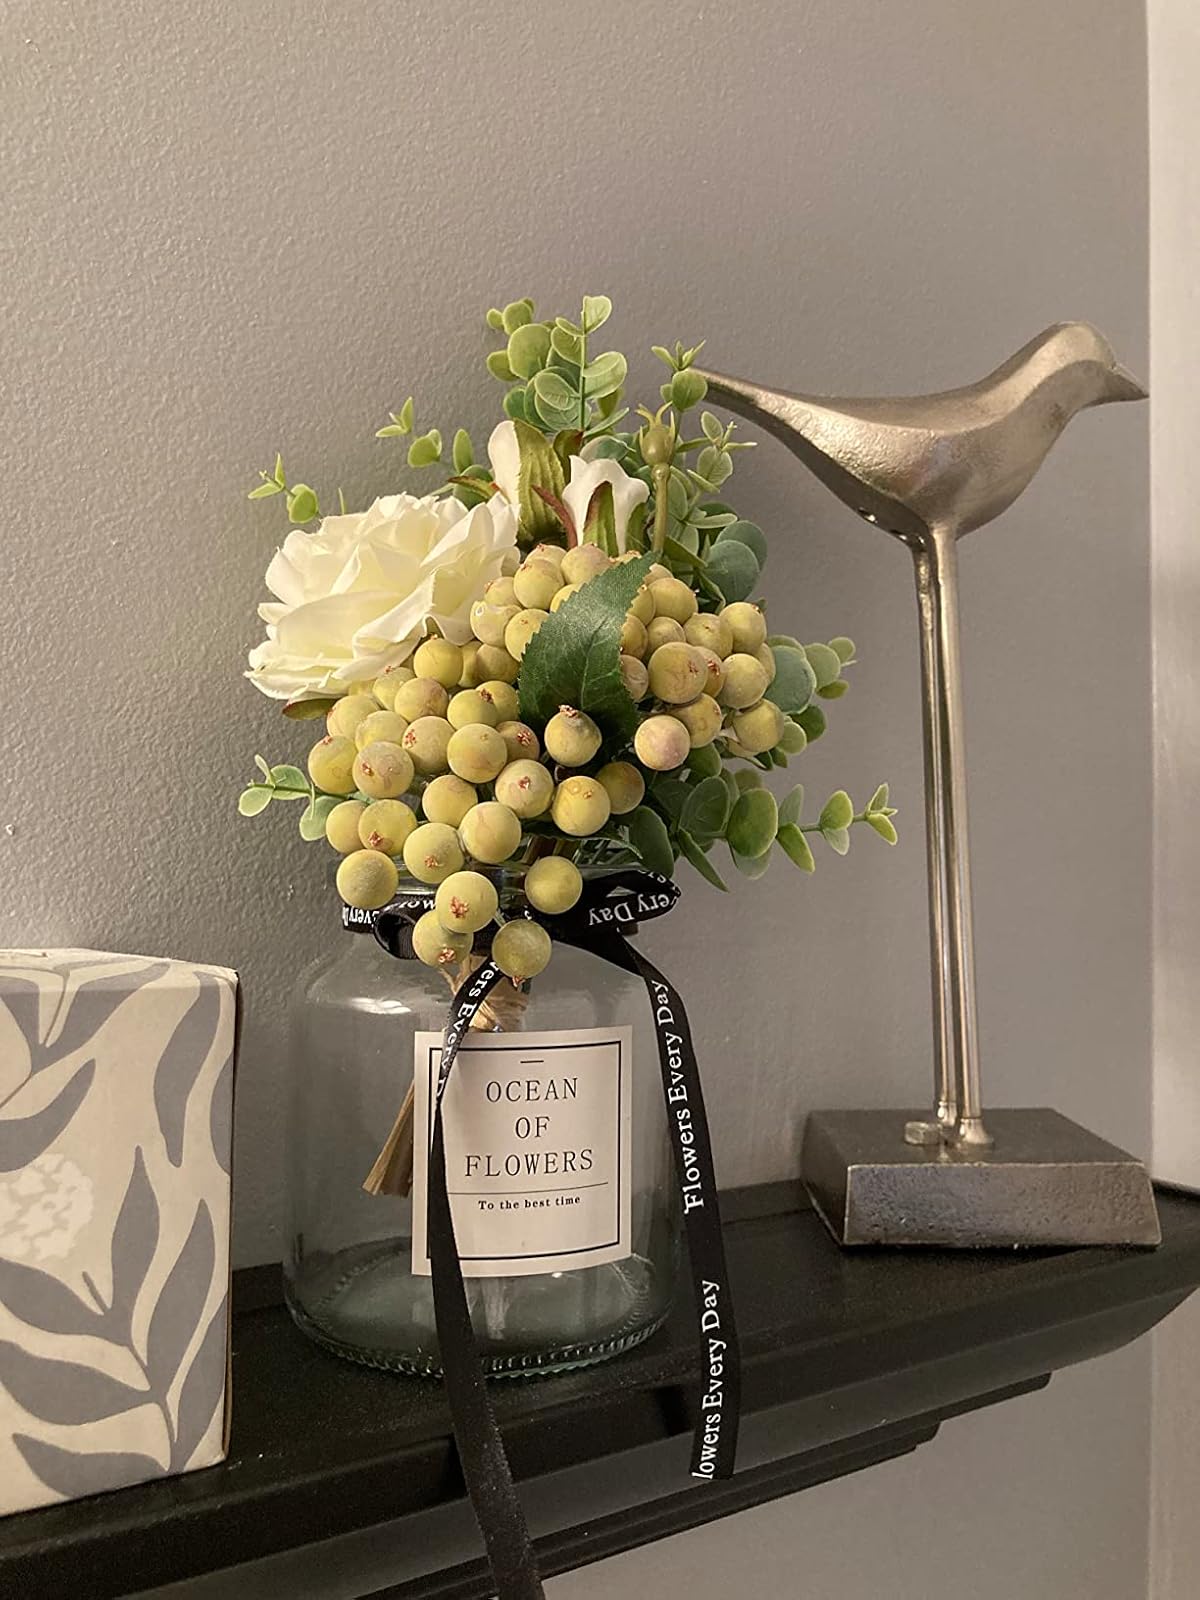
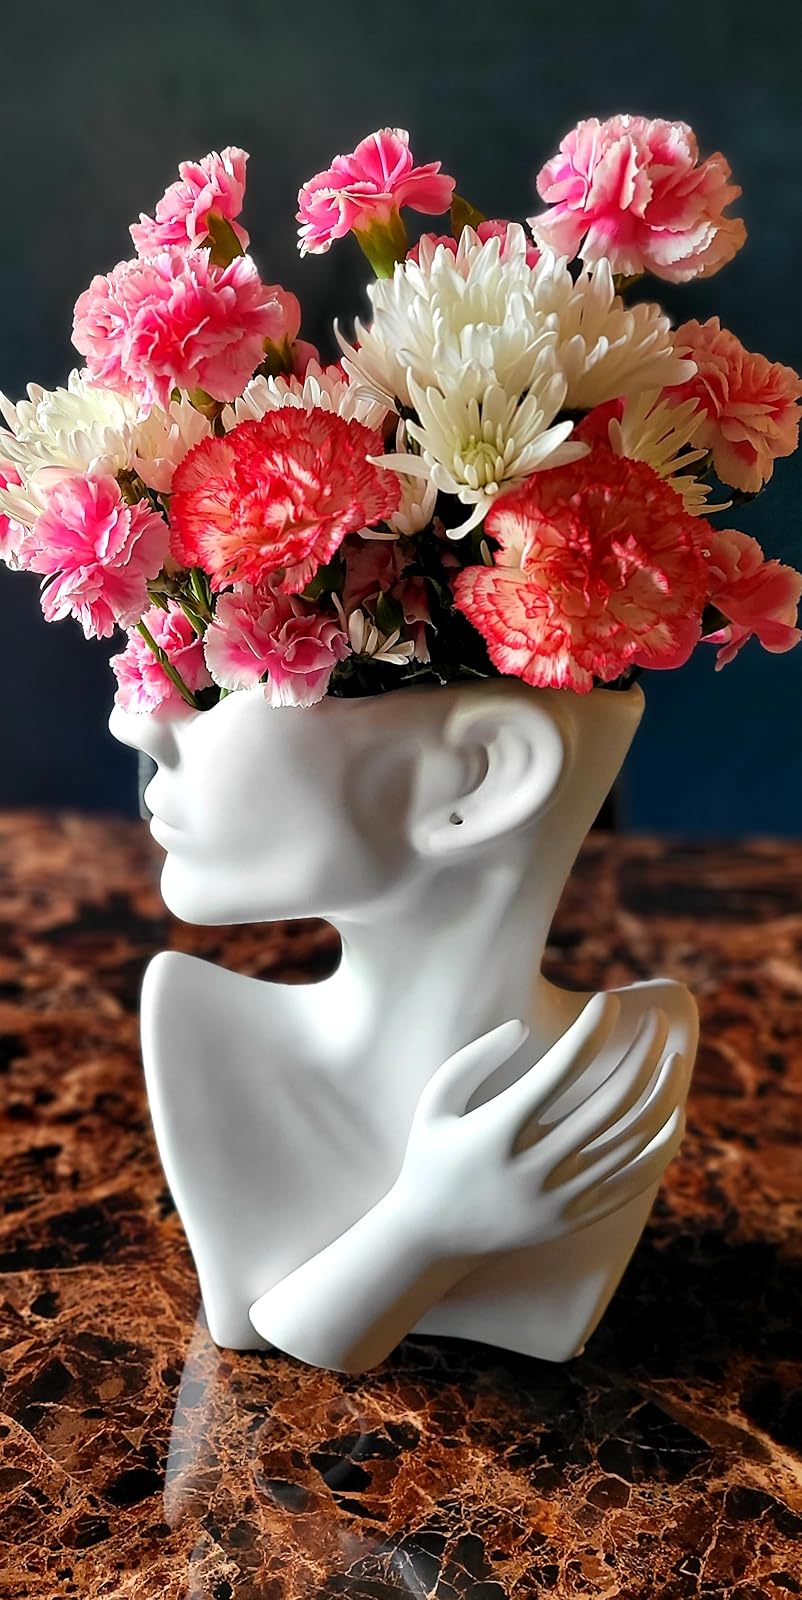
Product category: vase
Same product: no